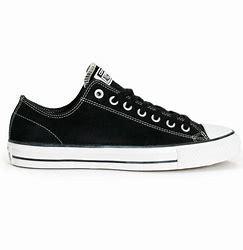
Brand: Converse
Model: Ctas Ox